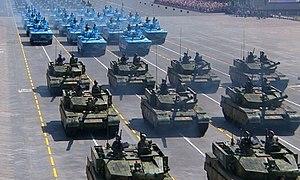
Le défilé du jour de la victoire du 3 septembre 2015 est un défilé militaire organisé le long de l'Avenue de Chang'an à Pékin pour célébrer le 70ᵉ anniversaire de la victoire sur le Japon à l'issue du théâtre Asie-Pacifique de la Seconde Guerre mondiale. Il s'agit de la toute première grande parade militaire organisée dans la capitale chinoise pour célébrer un événement autre que la fête nationale se tenant ordinairement le 1ᵉʳ octobre. 12 000 soldats de l'Armée populaire de Libération et 1000 soldats de 17 pays invités participèrent à la parade. À l'instar du défilé russe ayant eu lieu plus tôt dans l'année, cet événement a été présenté par plusieurs médias internationaux comme une démonstration de force majeure orchestrée par le pouvoir chinois, plus particulièrement dirigée contre le Japon ainsi que leur allié américain. Xi Jinping inspecta les troupes et Li Keqiang fut le maître de cérémonie.